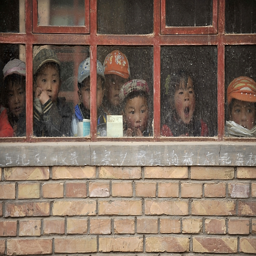
children look out from a window of their classroom at a rural primary school